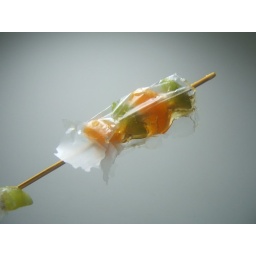
that is orange and kiwi! Unique! the juice are still trapped inside the fruit by the sugar!